List of awards and nominations received by Mukta Barve

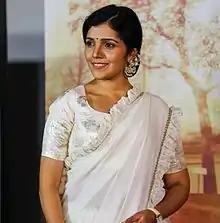
Barve in 2017

Mukta Barve is an Indian actress and producer who appears primarily in Marathi films, television and theatre. She has received several awards, including seven Maharashtra State Film Awards, two Filmfare Marathi Awards, six Sanskruti Kala Darpan Awards, two Zee Chitra Gaurav Puraskar and seven Zee Natya Gaurav Puraskar.